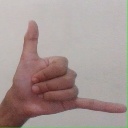
अक्षर: द